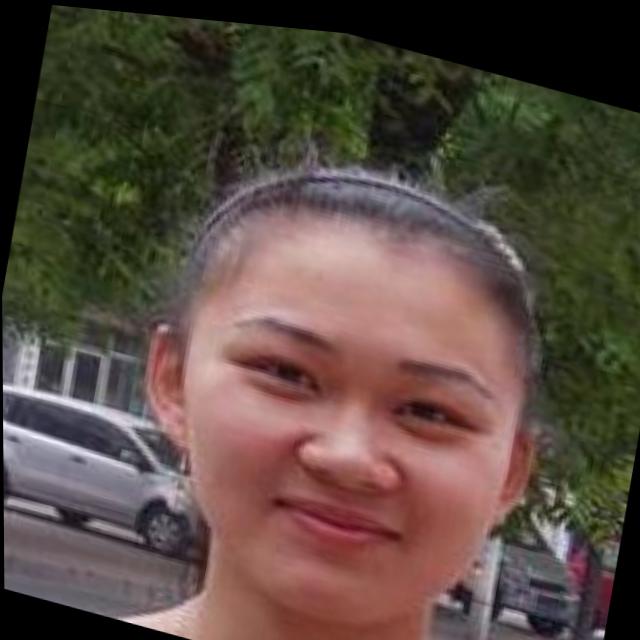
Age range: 21-44